The Trail of Cthulhu

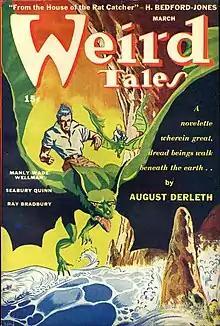
On its original publication, the story "The Trail of Cthulhu" was cover-featured in the March 1944 "Weird Tales".

The Trail of Cthulhu is a series of interconnected short stories by American writer August Derleth as part of the Cthulhu Mythos genre of horror fiction. The stories chronicle the struggles of Laban Shrewsbury and his companions against the Great Old Ones, particularly Cthulhu.